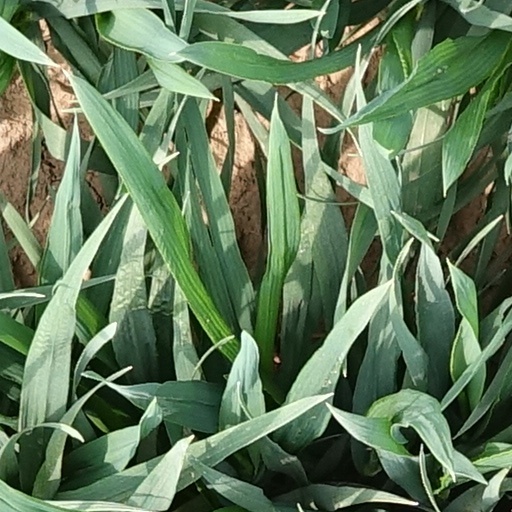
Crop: wheat